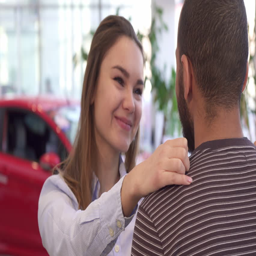
pretty caucasian girl hugging her boyfriend at the dealership .